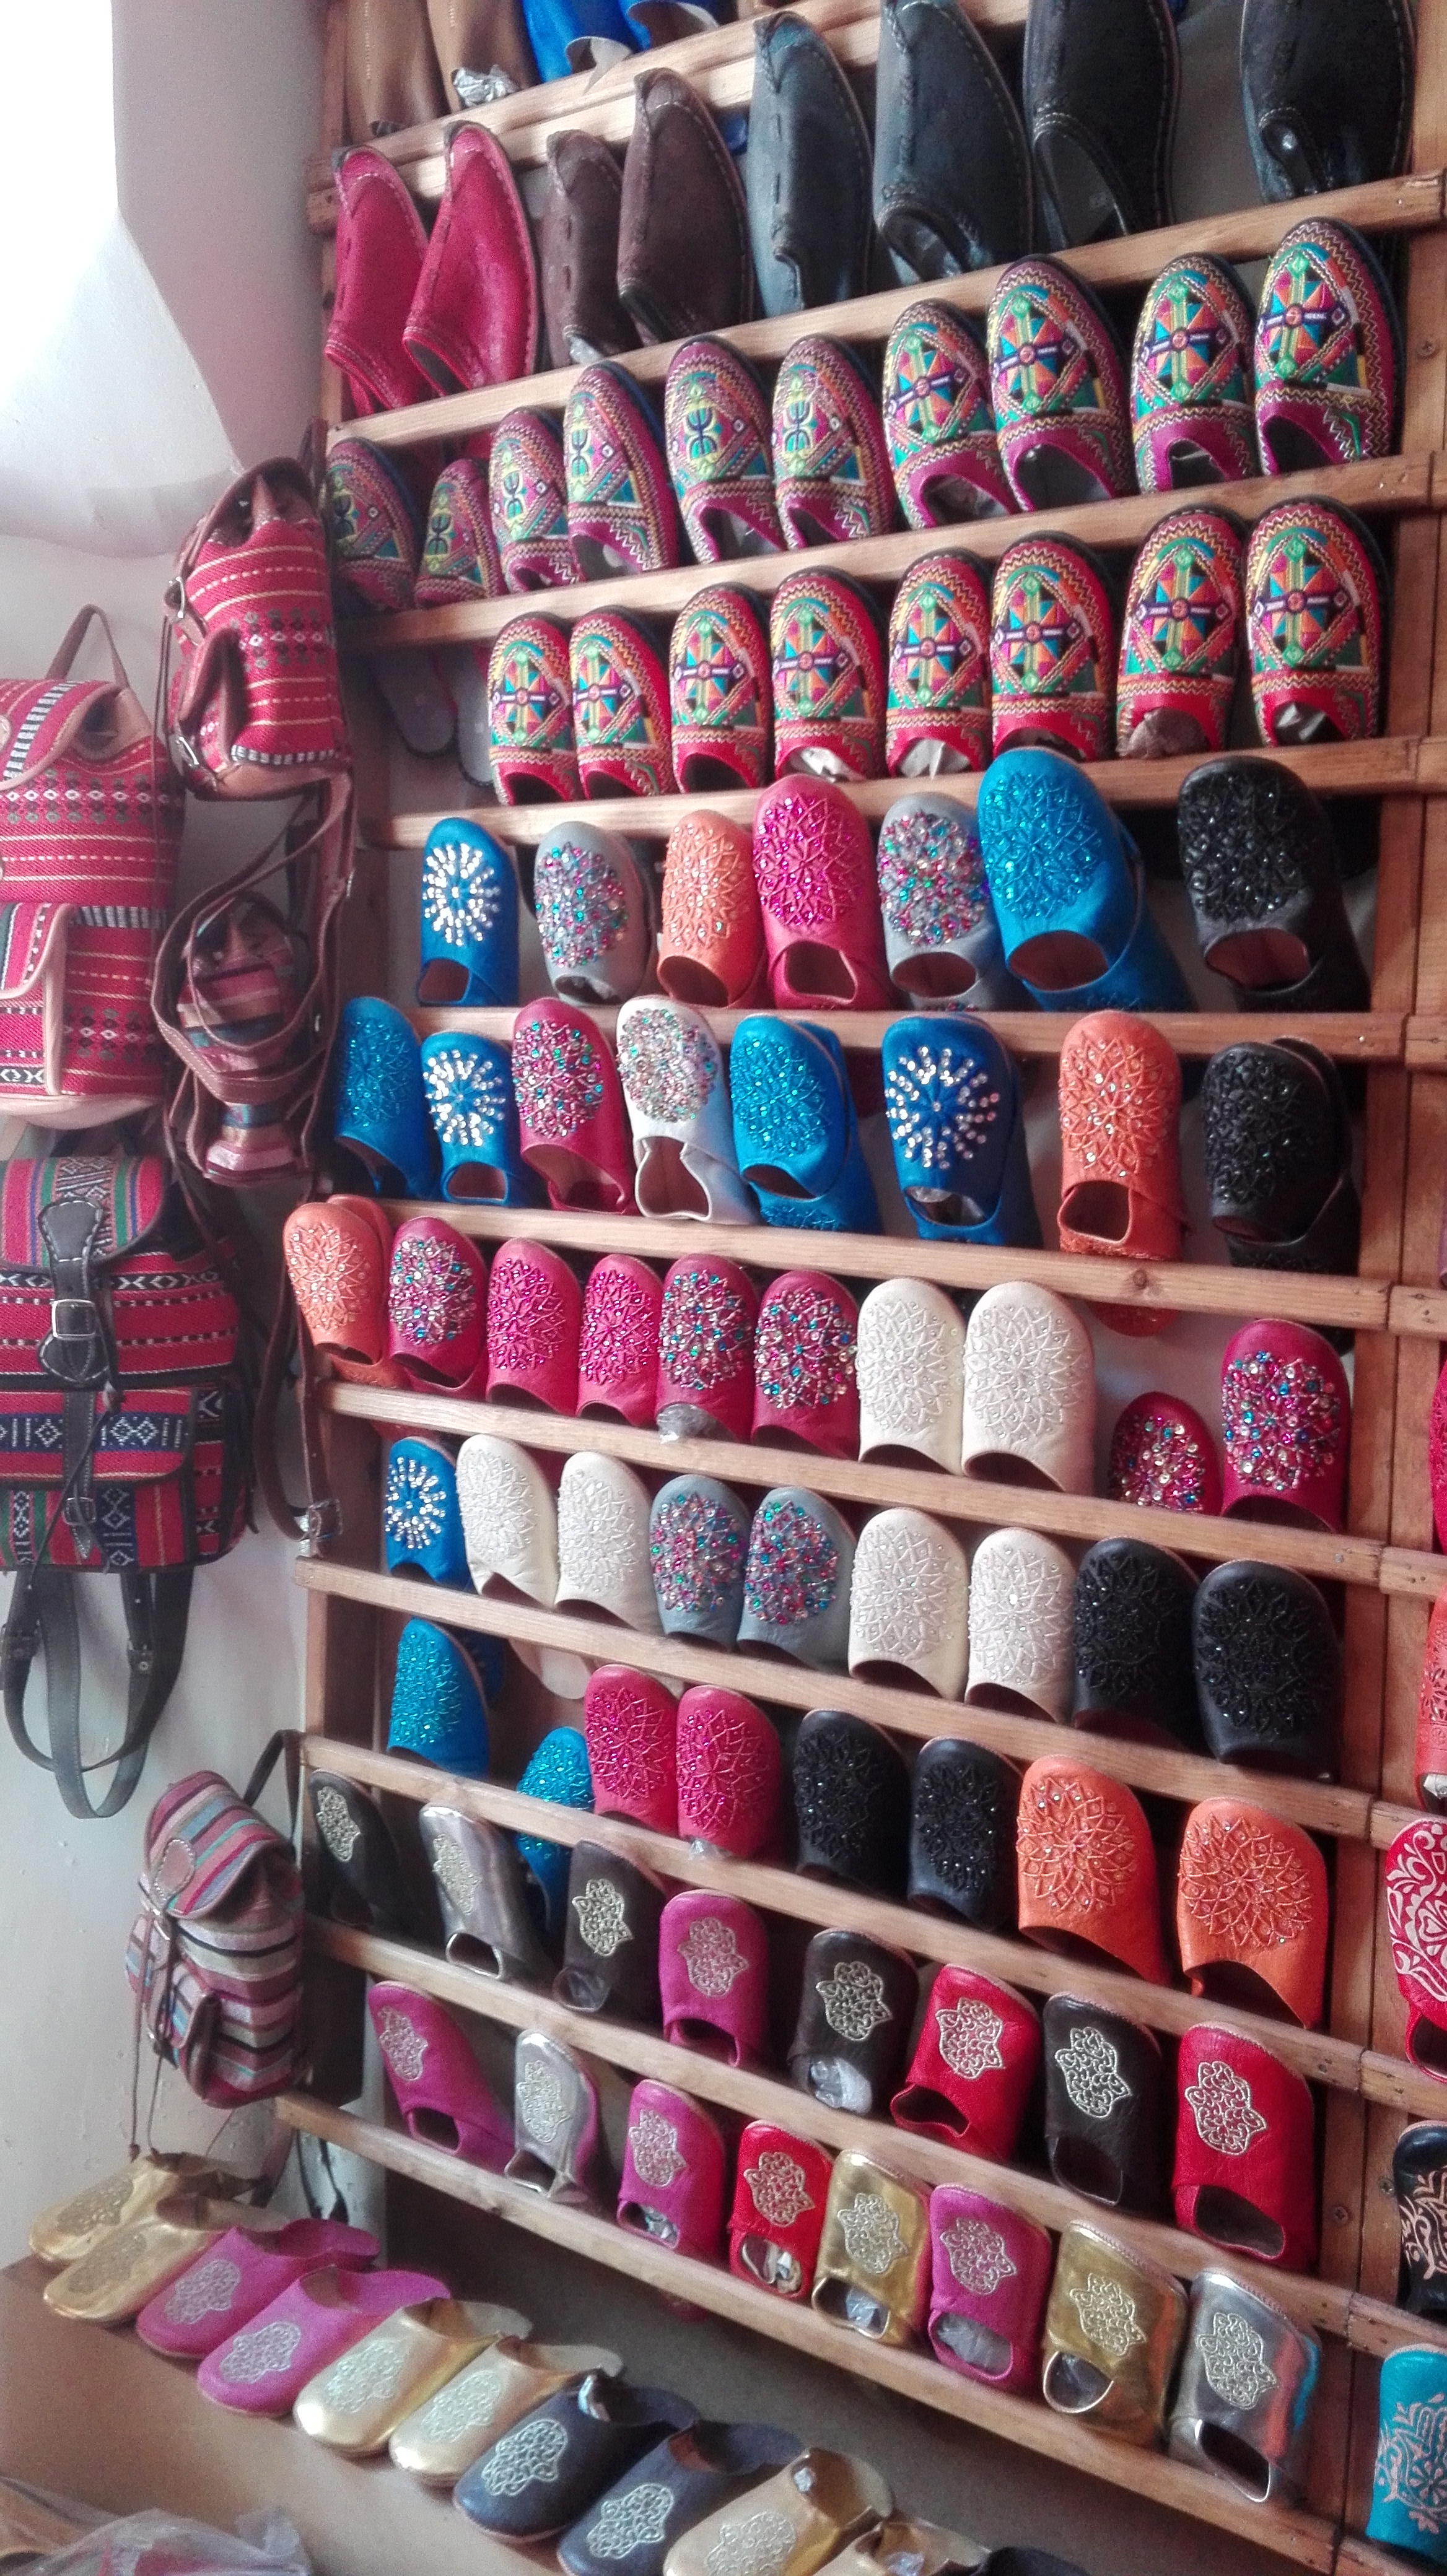
colors, pink, thread, crochet, textile, shelf, wool, headgear, room, collection, fashion accessory, knitting, magenta, furniture, shoe, woolen